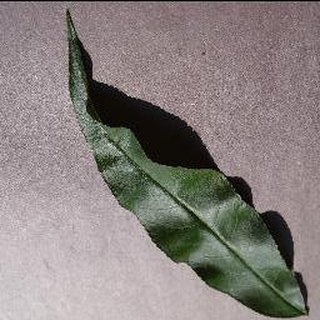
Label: healthy_peach